IBlast Moki

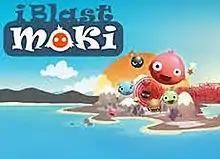

iBlast Moki is an iOS and Android puzzle game developed by French studio Godzilab and released on September 18, 2009. A sequel called iBlast Moki 2 was released on August 18, 2011.